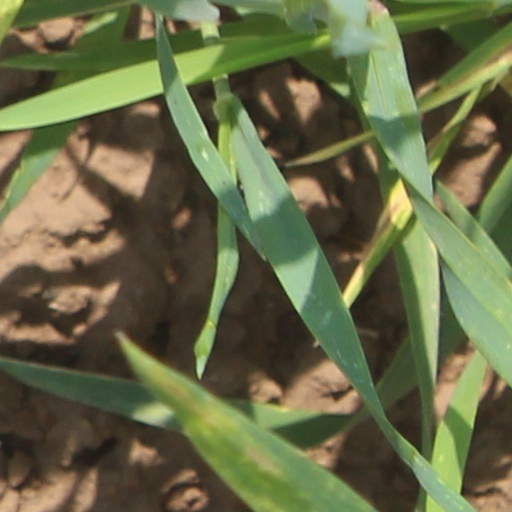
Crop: wheat